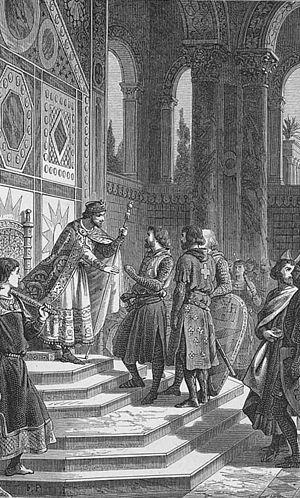
L’histoire de l’Empire byzantin s’étend du IVᵉ siècle à 1453. En tant qu’héritier de l’Empire romain, l’Empire romain d’Orient, aussi nommé l’Empire byzantin, puise ses origines dans la fondation même de Rome. Dès lors, le caractère prédominant de l’histoire byzantine est l’exceptionnelle longévité de cet empire pourtant confronté à d’innombrables défis tout au long de son existence comme en témoigne le grand nombre de sièges que dut subir sa capitale, Constantinople. La création de cette dernière par Constantin en 330 peut constituer un deuxième point de départ à l’histoire de l’Empire byzantin avec la division définitive de l’Empire romain en 395. En effet, l'emplacement de Constantinople au carrefour entre l'Orient et l'Occident contribua grandement à l'immense richesse de l'Empire byzantin. Cette richesse couplée à son très grand prestige firent de lui un empire respecté mais aussi très convoité. En outre, la richesse des sources historiques byzantines permet d'avoir un aperçu complet et détaillé de l'histoire byzantine, bien que l’impartialité des historiens, souvent proches du pouvoir, est parfois contestable.
Robert, comte de Paris, parfois intitulé Le Comte Robert de Paris, est un roman historique de l’auteur écossais Walter Scott. Il paraît sous le pseudonyme de Jedediah Cleishbotham en 1831, en même temps que Le Château périlleux. Ce sont les deux derniers romans de Scott parus au XIXᵉ siècle. Ils forment la quatrième série des Contes de mon hôte.
La première croisade s'est déroulée de 1096 à 1099 à la suite, entre autres, du refus intervenu en 1078 des Turcs seldjoukides de laisser libre le passage aux pèlerins chrétiens vers Jérusalem. Cette croisade s'achève par la reprise de Jérusalem et la création du royaume chrétien de Jérusalem.
Les guerres entre les peuples turcs et l’Empire byzantin s’étalent sur une période de près de quatre siècles, du milieu du XIᵉ siècle à la chute de Constantinople en 1453.
Godefroy de Bouillon, né vers 1058, soit à Baisy dans l'alleu de Genappe soit à Boulogne dans le comté de Boulogne, et mort le 18 juillet 1100 à Jérusalem, est un chevalier franc, duc de Basse-Lotharingie. Premier souverain du royaume de Jérusalem au terme de la première croisade, il refuse le titre de roi pour celui, plus humble, d'avoué du Saint-Sépulcre.
Alexis Iᵉʳ Comnène, né vers 1058 et mort le 15 août 1118, est un empereur byzantin du 4 avril 1081 au 15 août 1118. Il est le troisième fils du curopalate Jean Comnène et d'Anne Dalassène et le neveu de l'empereur Isaac Iᵉʳ.
Après un net recul de ses frontières en Asie Mineure et la perte de ses possessions en Italie dans la deuxième moitié du XIᵉ siècle, l’Empire byzantin entreprit sous les Comnènes une période de redressement continu bien qu’incomplet. Cinq empereurs tentèrent pendant 104 ans et par divers moyens de tenir tête aux noblesses terrienne et militaire, soit en favorisant des membres de leur propre famille, soit en faisant appel à des conseillers de l’extérieur, soit en privilégiant l’une d’elles, soit en persécutant l’une et l’autre. La réforme du système monétaire conduite par Alexis Iᵉʳ permit de relancer la vie économique et commerciale, mais cette dernière fut contrariée par l’ascendant de plus en plus considérable que prirent les marchands vénitiens d’abord, génois et pisans ensuite, établis à Constantinople. Sur le plan extérieur, les Comnènes cherchèrent à freiner l’avancée des Turcs en Anatolie tout en maintenant de bonnes relations avec eux pour avoir les mains libres dans la délicate conduite des relations avec les royaumes francs de Palestine et de Syrie et, à travers eux, avec les puissances européennes qui leur étaient apparentées.